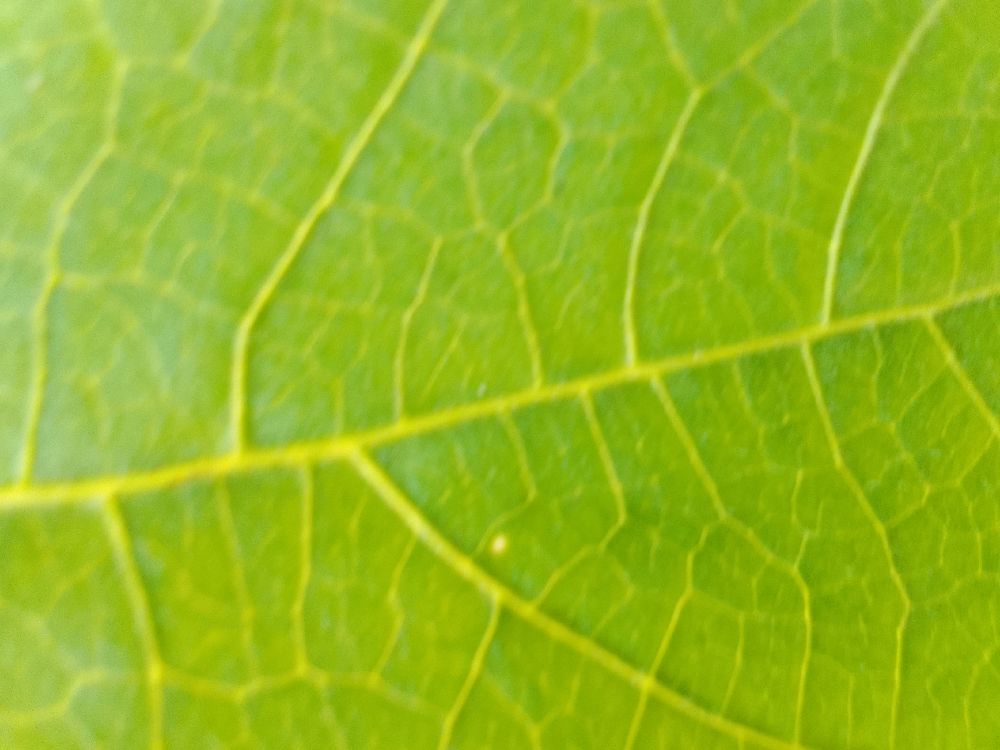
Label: healthy